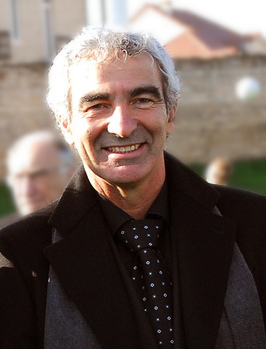
แรมง ดอแมแน็ก

| name = แรมง ดอแมแน็ก
| image = Raymond Domenech.jpg
| caption = ดอแมแน็กใน ค.ศ. 2007
| fullname = Raymond Manuel Albert Domenech
| birth_place = ลียง ประเทศฝรั่งเศส
| height = 1.79 เมตร
| position = กองหลัง|ฟุลแบ็ก
| years1 = 1969–1977
| clubs1 = ออแล็งปิกลียอแน|ลียง
| caps1 = 246
| goals1 = 7
| years2 = 1977–1981
| clubs2 = RC Strasbourg|สทราซบูร์
| caps2 = 128
| goals2 = 4
| years3 = 1981–1982
| clubs3 = สโมสรฟุตบอลปารีแซ็ง-แฌร์แม็ง|ปารีแซ็ง-แฌร์แม็ง
| caps3 = 19
| goals3 = 1
| years4 = 1982–1984
| clubs4 = สโมสรฟุตบอลฌีรงแด็งเดอบอร์โด|บอร์โด
| caps4 = 40
| goals4 = 3
| years5 = 1984–1985
| clubs5 = FC Mulhouse|มูว์ลูซ
| caps5 = 13
| goals5 = 0
| totalcaps = 433
| totalgoals = 15
| nationalteam1 = ฟุตบอลทีมชาติฝรั่งเศส|ฝรั่งเศส
| nationalyears1 = 1973–1979
| nationalcaps1 = 8
| nationalgoals1 = 0
| manageryears1 = 1984–1988
| managerclubs1 = FC Mulhouse|มูว์ลูซ
| manageryears2 = 1988–1993
| managerclubs2 = ออแล็งปิกลียอแน|ลียง
| manageryears3 = 1993–2004
| managerclubs3 = France national under-21 football team|ฝรั่งเศส อายุไม่เกิน 21 ปี
| manageryears4 = 1996
| managerclubs4 = France Olympic football team|โอลิมปิกฝรั่งเศส
| manageryears5 = 2004–2010
| managerclubs5 = ฟุตบอลทีมชาติฝรั่งเศส|ฝรั่งเศส
| manageryears6 = 2020–2021
| managerclubs6 = สโมสรฟุตบอลน็องต์|น็องต์
Medal|Country| (ในฐานะผู้จัดการ)
แรมง ดอแมแน็ก (; เกิดเมื่อวันที่ 24 มกราคม ค.ศ. 1952) เป็นทั้งอดีตกองหลังและผู้จัดการฟุตบอล เขาบริหารฟุตบอลทีมชาติฝรั่งเศส|ทีมชาติฝรั่งเศสใน ค.ศ. 2004 ถึง 2010 นำพาทีมชาติเข้าสู่2006 FIFA World Cup Final|รอบชิงชนะเลิศ หลังทีมชาติตกรอบในฟุตบอลโลก 2010 เขาถูกไล่ออกจากการประพฤติผิดอย่างร้ายแรง
== ประวัติ ==
ดอแมแน็กเริ่มเล่นฟุตบอลกับออแล็งปิกลียอแน (โอลิมปิกลียง) ในตำแหน่งกองหลังและมีชื่อเสียงจนก้าวไปติดทีมชาติเมื่อพาทีมคว้าแชมป์ Coupe de France ในปี 1973 และตัดสินใจย้ายทีมในอีก 4 ปีต่อมาหลังจากลงสนามให้ลียงมากกว่า 250 นัด โดยเขาย้ายไปร่วมทีมสทราซบูร์ในปี 1977 และคว้าแชมป์ลีก เอิงได้ในปี 1979 หลังจากนั้นเขาย้ายไปเล่นให้เปเอสเชในช่วงสั้น ๆ ในปี 1981 ก่อนจะได้ร่วมทีมบอร์โดในปี 1982 และคว้าแชมป์ลีกเอิงได้อีกครั้งในปี 1984 หลังจากได้แชมป์ร่วมกับบอร์โดแล้วเขาก็ย้ายทีมทันทีโดยไปร่วมทีมมูว์ลูซและแขวนสตั๊ดอย่างเป็นทางการในปี ค.ศ.1988
== อาชีพผู้จัดการ ==
ดอแมแน็กเปลี่ยนบทบาทจากผู้เล่นเป็นผู้จัดการที่มูว์ลูซ และได้แชมป์ลีกเดอกับออแล็งปิกลียอแนในปี 1989 ก่อนจะเข้ารับตำแหน่งผู้จัดการทีมชาติฝรั่งเศสชุดอายุไม่เกิน 21 ปี โดยมีผลงานที่โดดเด่นเมื่อพาทีมเข้าถึงรอบชิงชนะเลิศในศึกชิงแชมป์แห่งชาติยุโรปรุ่นอายุไม่เกิน 21 ปี แม้จะได้แค่รองแชมป์ แต่ก็ส่งผลให้ได้เลื่อนขึ้นมาคุมชุดใหญ่ในเวลาต่อมา
ดอแมแน็กเข้ารับตำแหน่งผู้จัดการทีมชาติต่อจากฌัก ซ็องตีนีเพื่อทำศึกฟุตบอลโลกปี 2006 และพาฝรั่งเศสได้รองแชมป์โดยแพ้แก่อิตาลีในรอบชิงชนะเลิศโดยมีเหตุการณ์ซีดานเฮดบัด อันลือลั่น
ในศึกชิงแชมป์แห่งชาติยุโรปปี 2008 รอบคัดเลือก ดอแมแน็กเคยถูกโจมตีจากโชเซ มูรีนโย ผู้จัดการทีมเชลซีในขณะนั้นว่าเรียกใช้งานนักเตะเยี่ยงทาส เมื่อดอแมแน็กเรียกตัวโกลด มาเกเลเลมาติดทีมชาติทั้ง ๆ ที่ประกาศเลิกเล่นให้ทีมชาติไปแล้ว อย่างไรก็ตามผลงานในรอบสุดท้ายกลับไม่สู้ดีนัก เมื่อเขาพาทีมตกรอบแรกและอยู่อันดับสุดท้ายของกลุ่ม ทำให้มีเสียงเรียกร้องจากสื่อในฝรั่งเศสให้ปลดเขาออกจากตำแหน่ง แต่เขาก็ได้รับการสนับสนุนจากสหพันธ์ฟุตบอลฝรั่งเศสให้ทำหน้าที่ต่อไป
==ชีวิตส่วนตัว==
ดอแมแน็กมีเชื้อสายกาตาลา เขาหลงใหลในโหราศาสตร์ และเชื่อว่าบุคลิกภาพของบุคคลถูกกำหนดโดยราศี เขาปฏิเสธข่าวลือที่ว่าตนเลือกผู้เล่นตามหลักโหราศาสตร์ หรือที่เขาถอนรอแบร์ ปีแร็สเนื่องจากเกิดในราศีพิจิก แทนที่จะกล่าวว่าผู้เล่นฝ่ายปีกอายุ 30 ปีอยู่ในช่วงขาลง และมีอิทธิพลที่ไม่ดีต่อทีม
==สถิติผู้จัดการ==
| class="wikitable" style="text-align: center"
|+ บันทึกสถิติผู้จัดการต่อทีมและระยะเวลาดำรงตำแหน่ง
|-
!rowspan="2"|ทีม
!rowspan="2"|ตั้งแต่
!rowspan="2"|ถึง
!colspan="5"|สถิติ
|-
!!!!!!!!!
|-
|FC Mulhouse|มูว์ลูซ
| 1 กรกฎาคม 1984
| 30 มิถุนายน 1988
|-
|ออแล็งปิกลียอแน|ลียง
| 1 กรกฎาคม 1988
| 30 มิถุนายน 1993
|-
|France national under-21 football team|ฝรั่งเศส อายุไม่เกิน 21 ปี
| 1 กรกฎาคม 1993
| 11 กรกฎาคม 2004
|-
|ฟุตบอลทีมชาติฝรั่งเศส|ฝรั่งเศส
| 12 กรกฎาคม 2004
| 30 มิถุนายน 2010
|-
|สโมสรฟุตบอลน็องต์|น็องต์
| 26 ธันวาคม 2020
| 10 กุมภาพันธ์ 2021
|-
!colspan="3"|รวม
|
==เกียรติยศ==
===ผู้จัดการ===
ฝรั่งเศส
*ฟุตบอลโลก รองชนะเลิศ: ฟุตบอลโลก 2006|2006
===เครื่องอิสริยาภรณ์===
*Officier of the Ordre national du Mérite: 2007
==อ้างอิง==
==อ่านเพิ่ม==
*
*
==แหล่งข้อมูลอื่น==
*
หมวดหมู่:นักฟุตบอลชาวฝรั่งเศส|ร
หมวดหมู่:บุคคลจากลียง
หมวดหมู่:ผู้จัดการทีมฟุตบอลทีมชาติฝรั่งเศส
หมวดหมู่:ผู้เล่นออแล็งปิกลียอแน
หมวดหมู่:ผู้เล่นสโมสรฟุตบอลปารีแซ็ง-แฌร์แม็ง
หมวดหมู่:ผู้เล่นสโมสรฟุตบอลฌีรงแด็งเดอบอร์โด